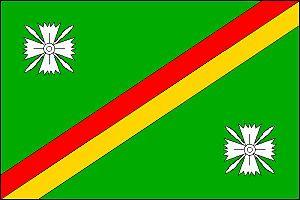
Slavkov est une commune du district d'Uherské Hradiště, dans la région de Zlín, en Tchéquie. Sa population s'élevait à 655 habitants en 2018.